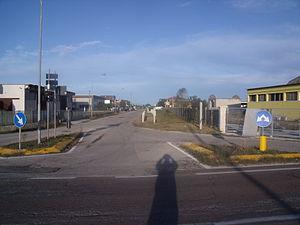
Ariano nel Polesine est une commune italienne de la province de Rovigo dans la région Vénétie en Italie.